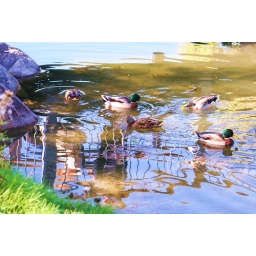
Looks like these pretty ducks are swimming in water that was drawn on with coloured pencils!